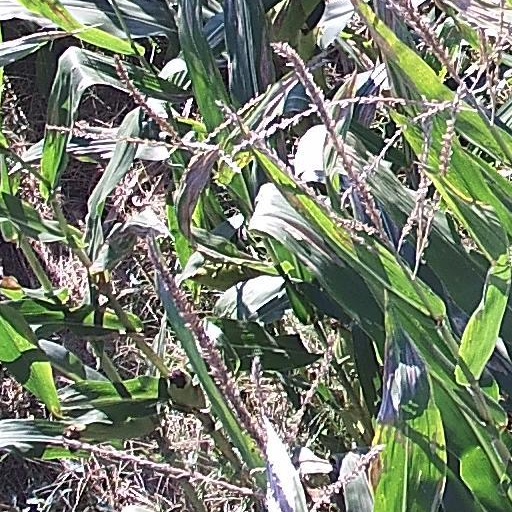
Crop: maize; corn